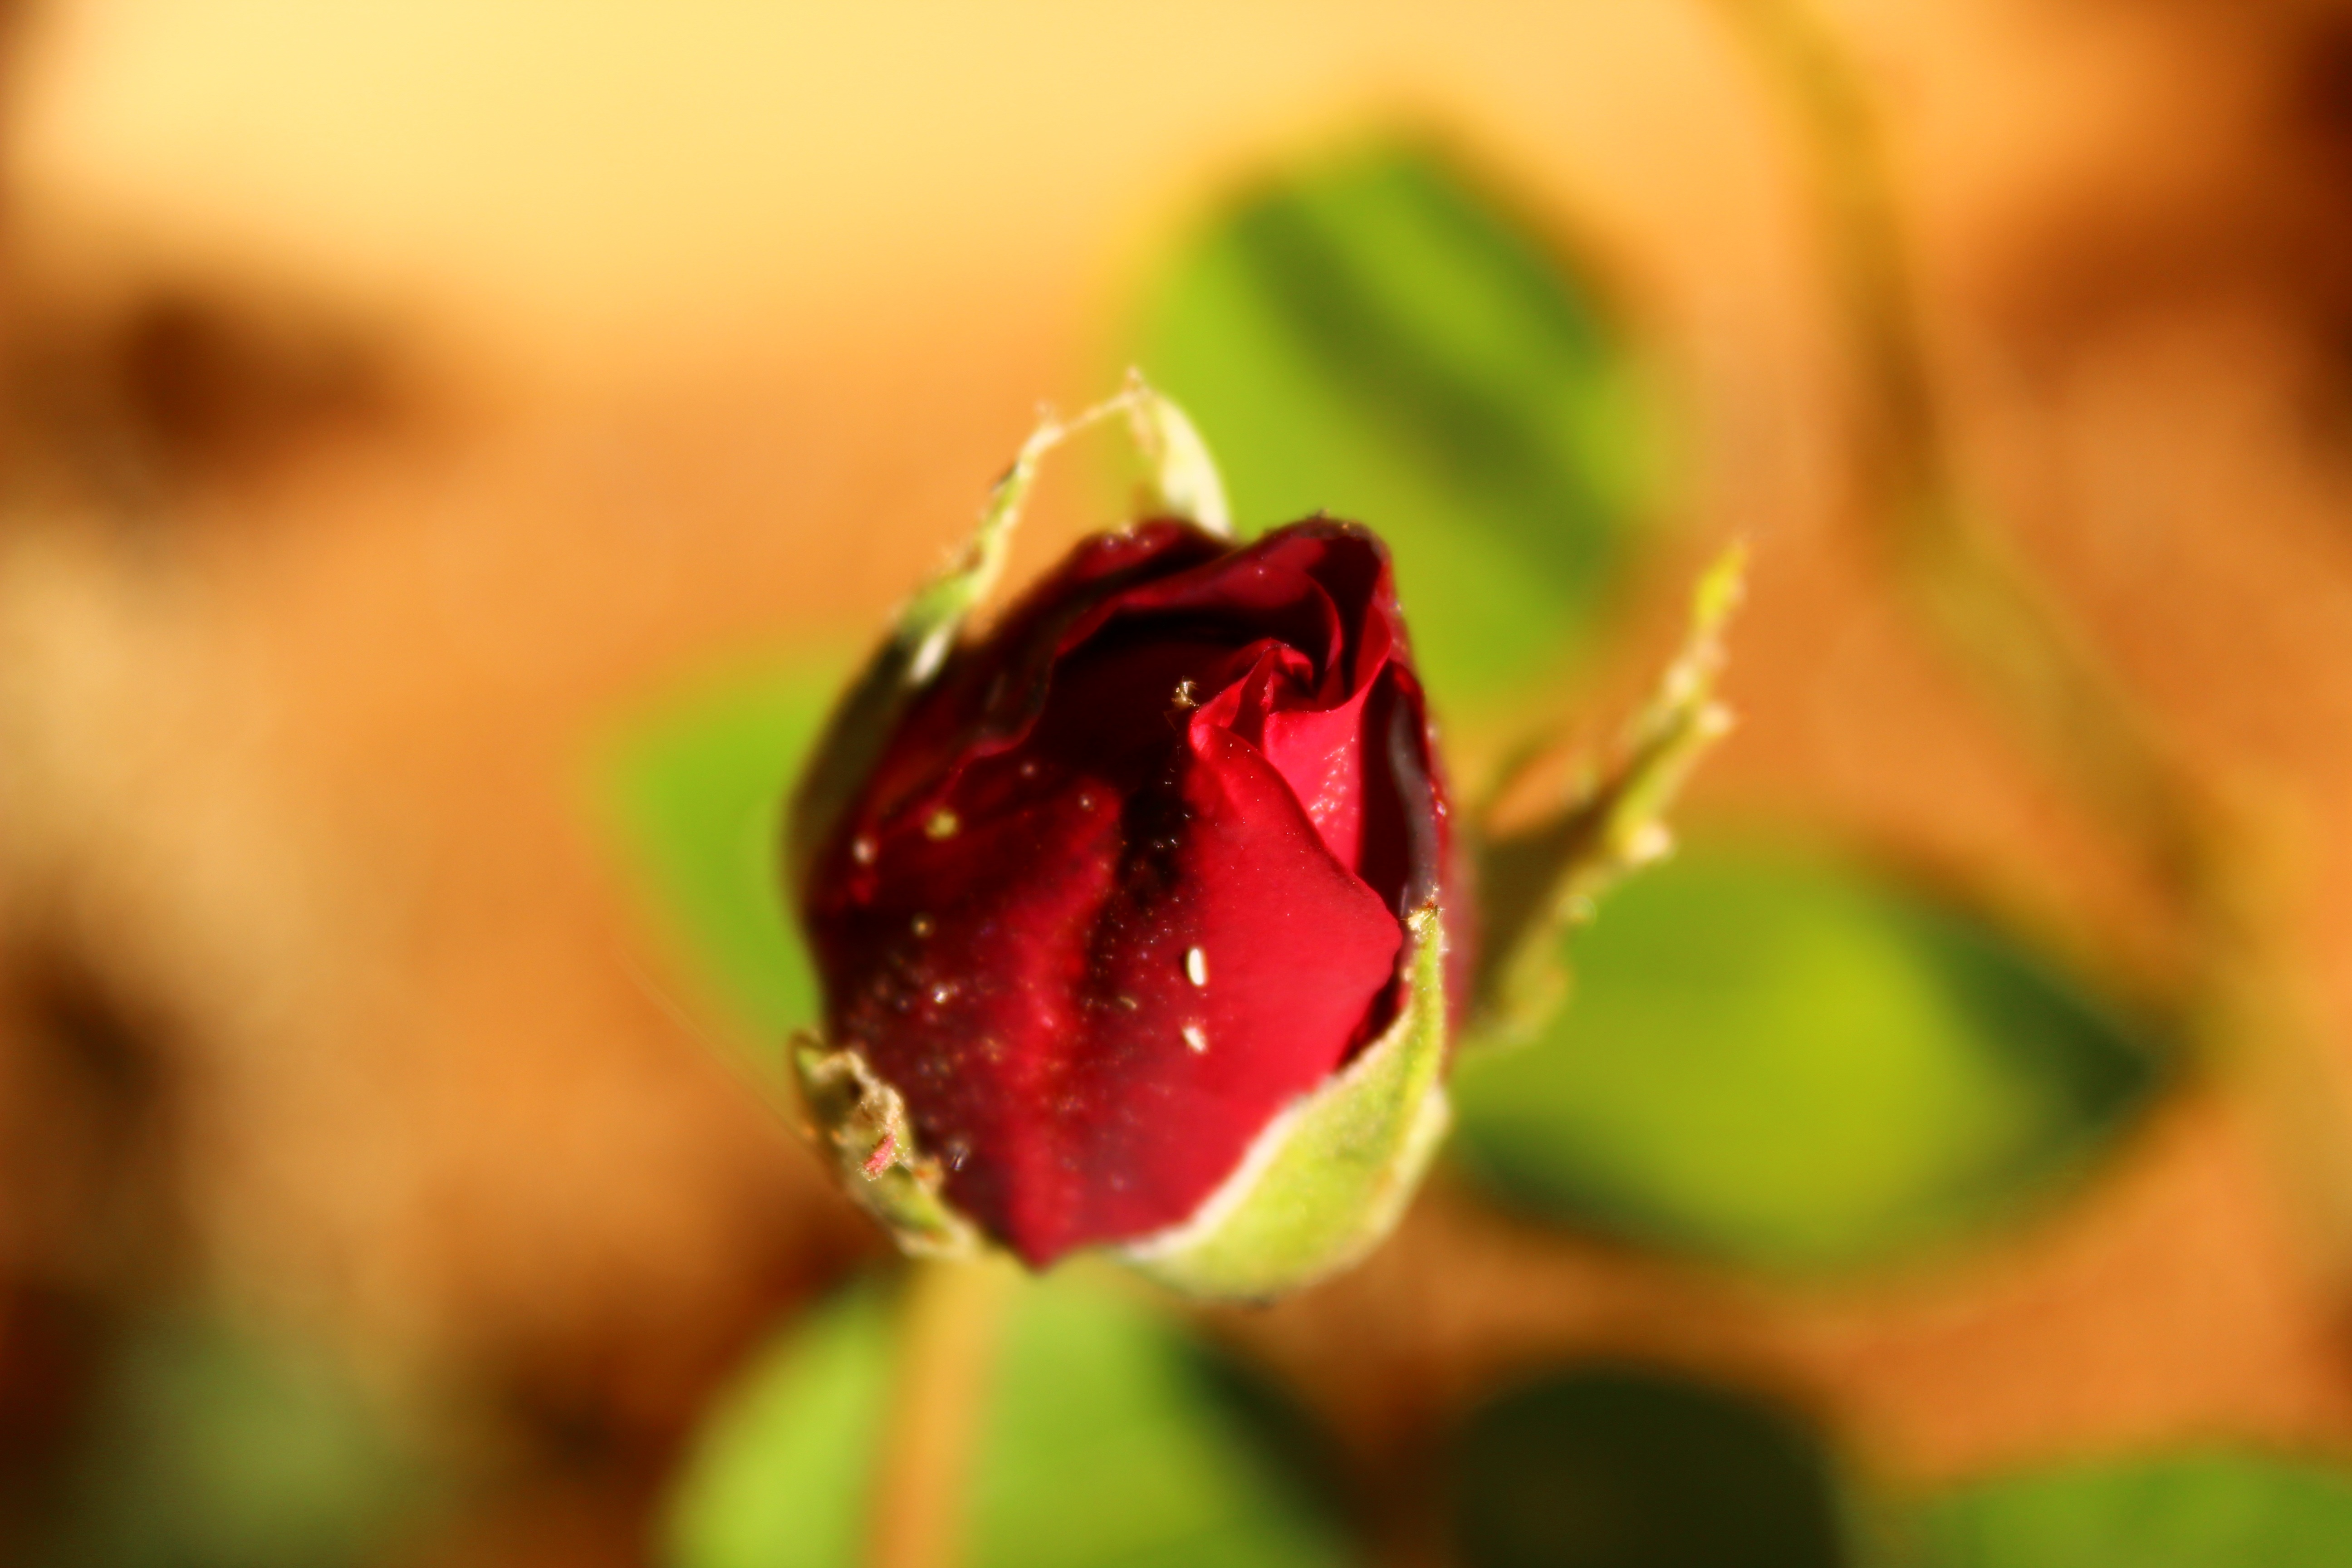
nature, blossom, plant, photography, leaf, flower, petal, summer, rose, spring, green, red, park, garden, flora, close up, bud, macro photography, flowering plant, plant stem, land plant